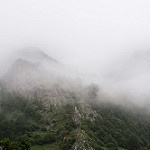
Scene: Outdoor